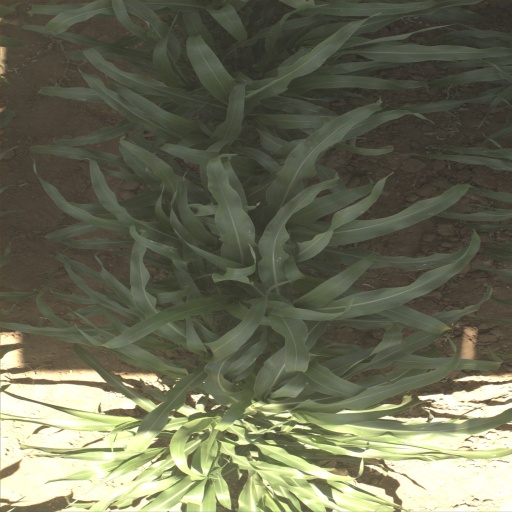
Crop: sorghum